Shah Rukh Khan in the media

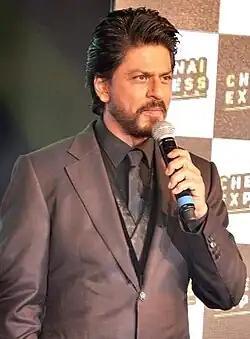
Shah Rukh Khan posing outside at a film festival

Shah Rukh Khan is an Indian actor, producer and television personality. Referred to in the media as "Baadshah of Bollywood", "King of Bollywood" or "King Khan", he has appeared in over 80 Bollywood films in genres including romance, action and comedy. He has a significant following in Asia and the Indian diaspora worldwide. Khan was the second-richest actor in the world in 2023, with a net worth of . His work in Bollywood has earned him numerous accolades, including 14 Filmfare Awards from 30 nominations.